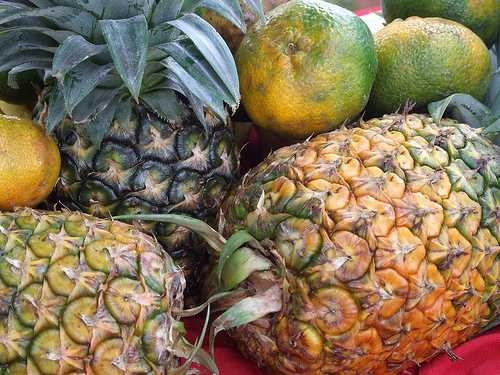
Label: Pineapple